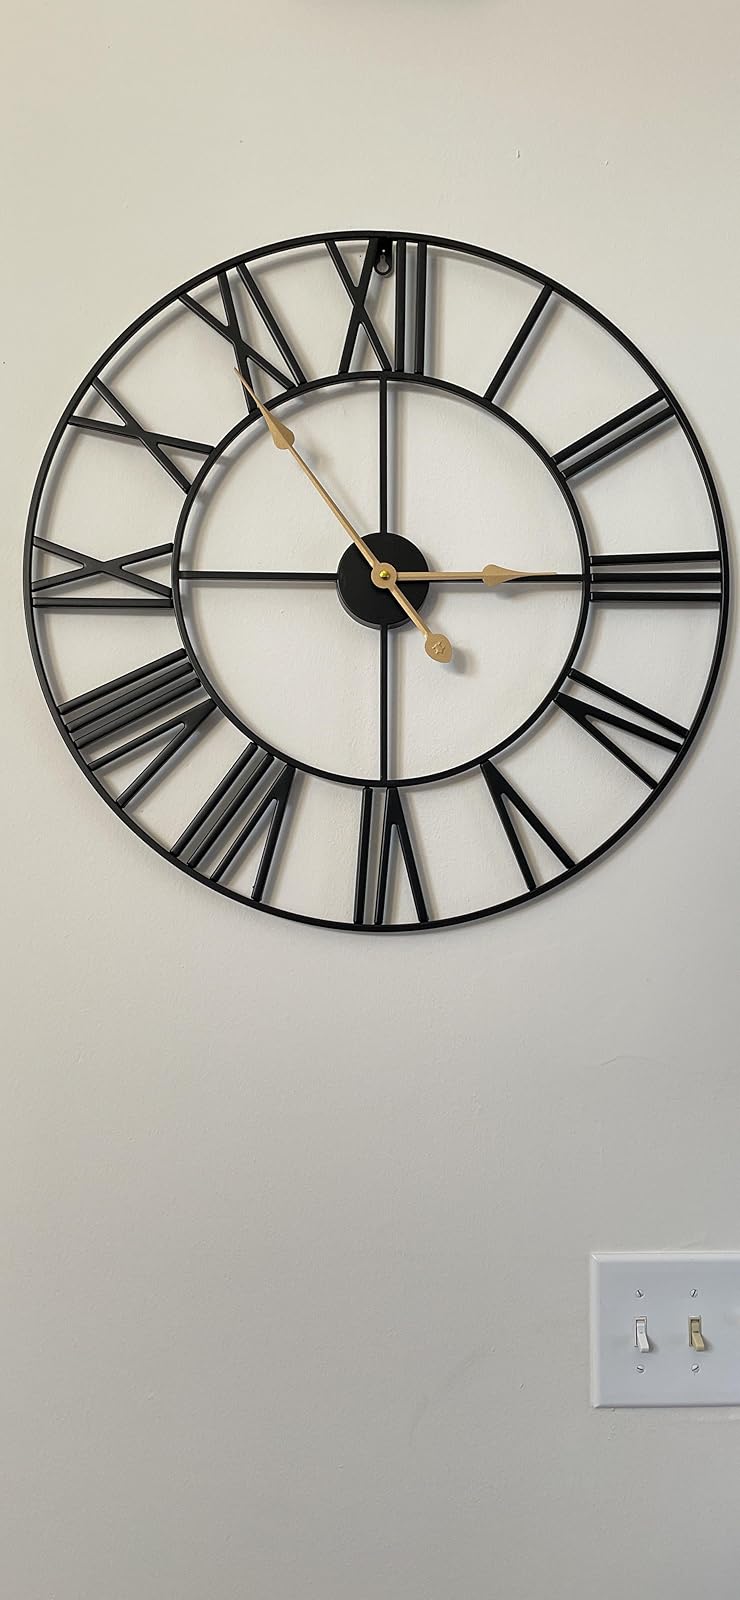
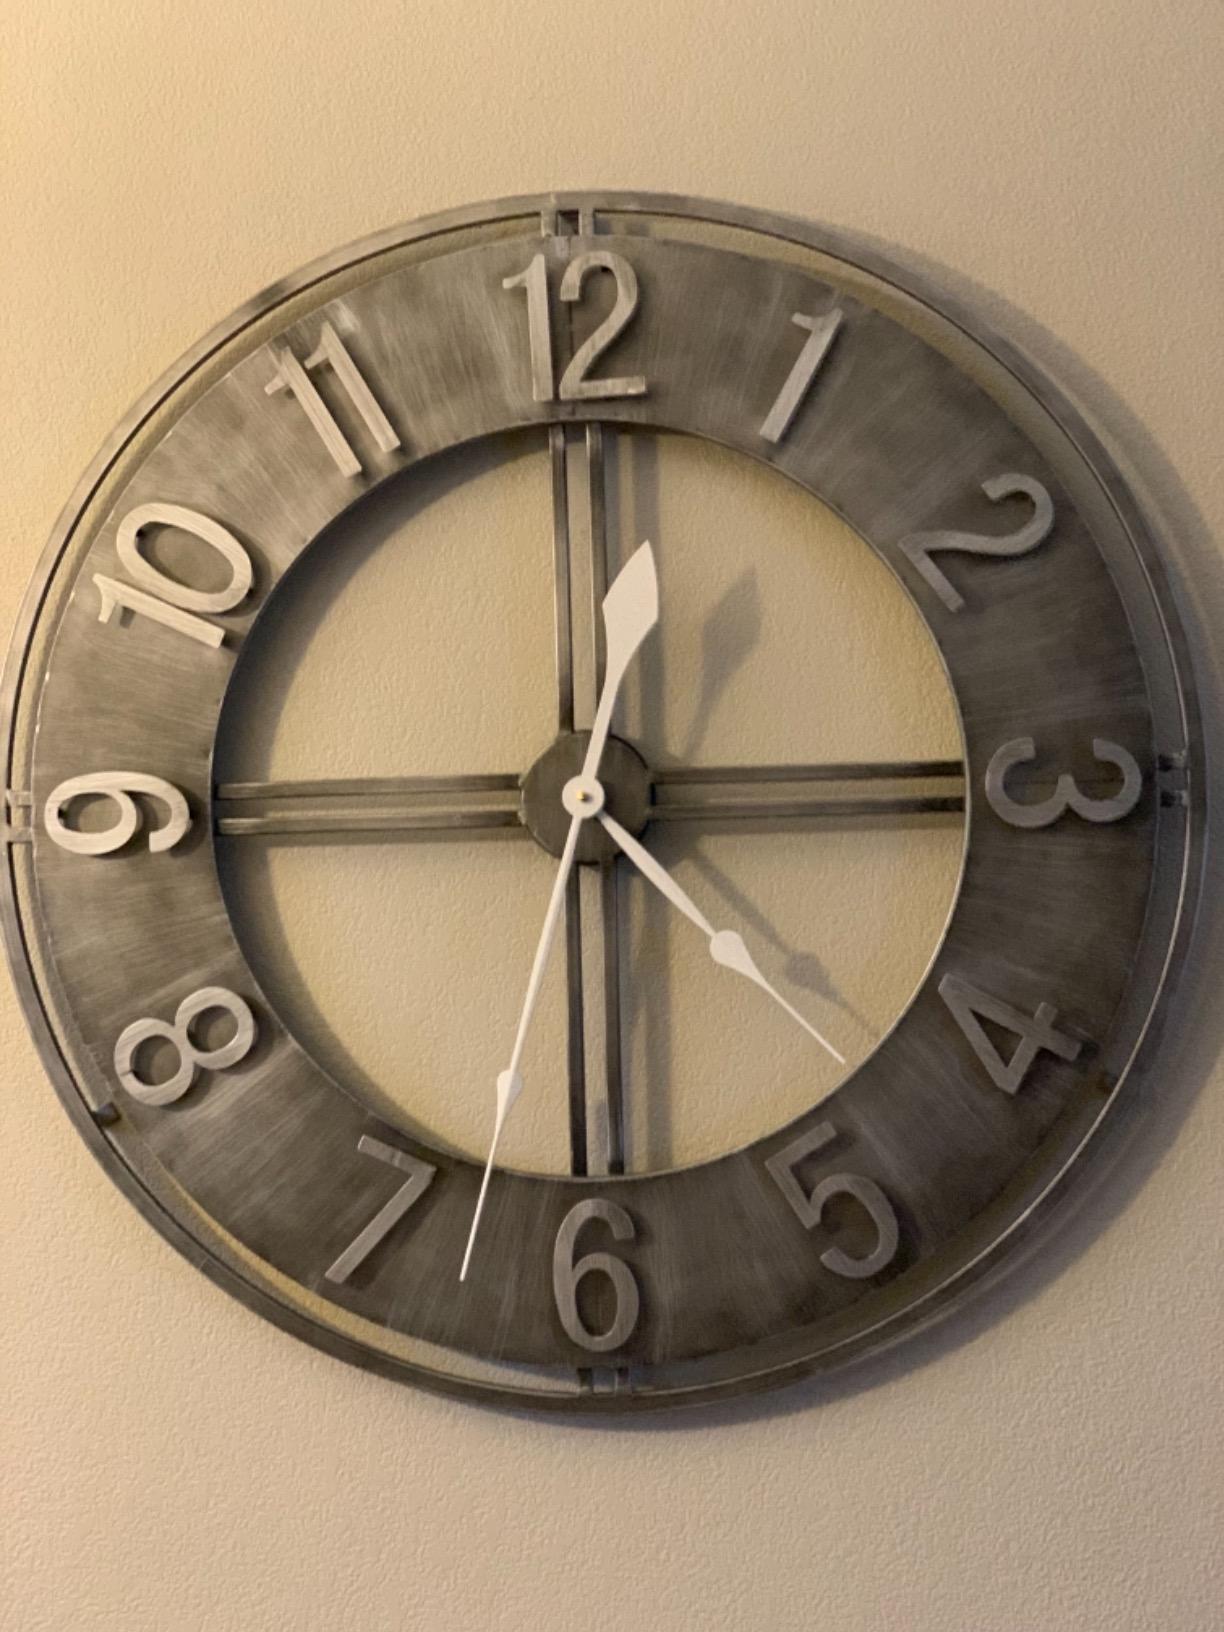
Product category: clock
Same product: no